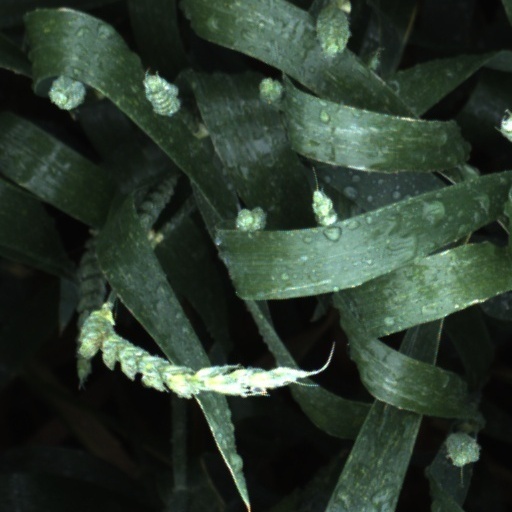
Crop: wheat